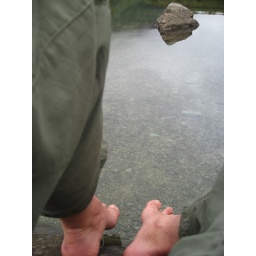
by the clear water